White House Office of Faith-Based and Neighborhood Partnerships

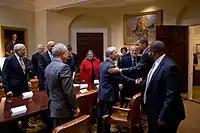
President Barack Obama greets and thanks members of the President's Council on Faith-Based and Neighborhood Partnerships during a drop by in the Roosevelt Room of the White House, March 9, 2010.

President Barack Obama renamed the office to "White House Office of Faith-Based and Neighborhood Partnerships" and appointed Joshua DuBois as its head. He also established an advisory council, composed of religious and secular leaders and scholars from different backgrounds. Each member of the council was appointed to a one-year term.